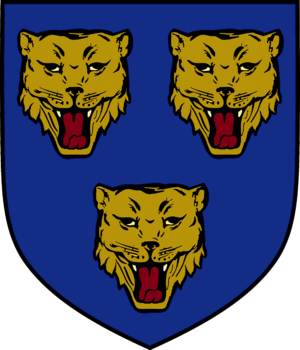
Cette page donne les armoiries des principales villes européennes.
Shrewsbury [ ʃruːz.be.riː ou ʃraʊz.be.riː] est une ville britannique, située dans le Shropshire, aux abords du pays de Galles.